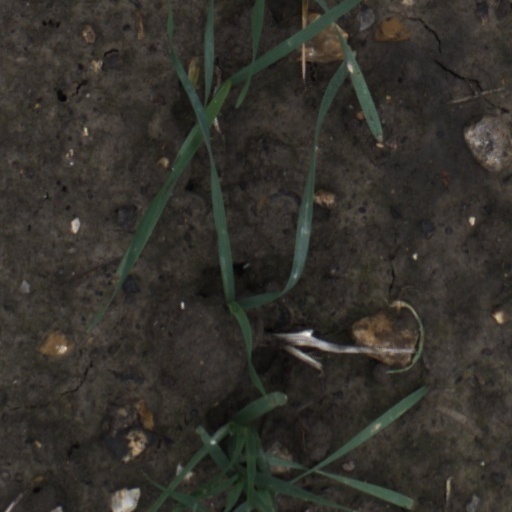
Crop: wheat